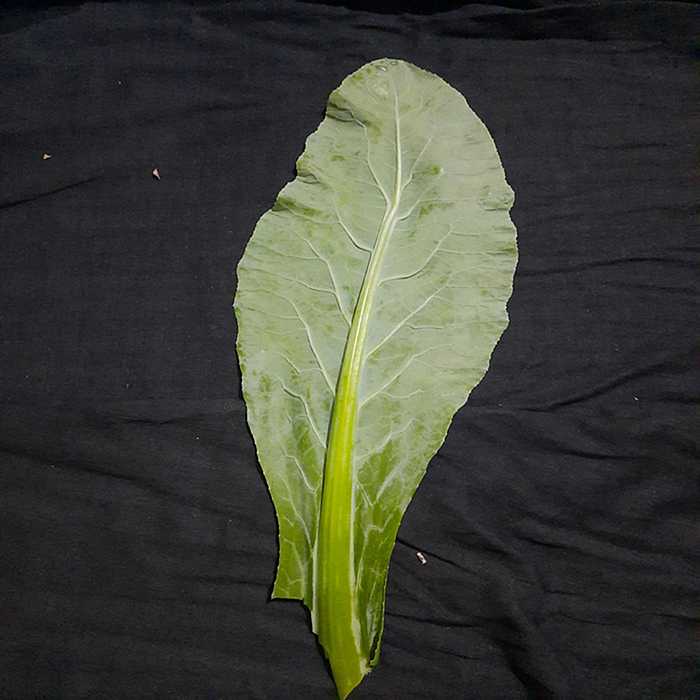
Plant: Cauliflower
Label: Fresh leaf